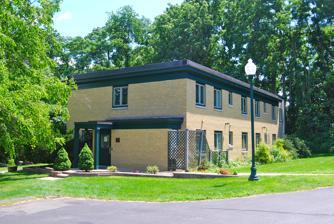
Building: Nut Grove
Country: United States of America
Year built: 1845
Historic house in New York, United States United States historic place Nut Grove U.S. National Register of Historic Places North elevation and east profile, 2011 Show map of New York Show map of the United States Location Albany , NY Coordinates 42°38′0″N 73°46′6″W / 42.63333°N 73.76833°W / 42.63333; -73.76833 Area 8 acres (3.2 ha) Built 1845 Architect Alexander Jackson Davis Architectural style Greek Revival NRHP reference No. 74001215 Added to NRHP July 30, 1974 Nut Grove , also known as the William Walsh House , is a historic house located on McCarty Avenue in Albany , New York, United States. It is a brick building originally designed in the Greek Revival architectural style by architect Alexander Jackson Davis in the mid-19th century. In 1974 it was listed on the National Register of Historic Places . It is Davis's only house in that style in the Hudson Valley , and one of the rare Greek Revival houses to use the "Grecian country house" variant of the style. In the early 20th century it was modified for use as a hospital. Today it is part of a drug treatment clinic , known as the Reilly House and used for sober living . Much of its original ornamentation is gone, but it retains the basic form and some of the interior decoration. Building The building as it is today stands at the rear of the Addictions Care Center of Albany's (ACCA) 8-acre (3.2 ha) property on the south side of McCarty just east of Bowne Street, near the southern boundary of the city. To its west and northwest are ACCA's other two, more modern buildings, and a parking lot. A meditation garden and gazebo are located to the north, part of a grassy area with some mature trees separating ACCA from the Nutgrove Garden public housing complex on Nutgrove Lane to the east. Cherry Hill , another old estate listed on the Register, is a quarter-mile (500 m) to the east on South Pearl Street ( New York State Route 32 ) just north of McCarty. Across McCarty are modern single-family homes. To the south is a wooded slope leading down to Interstate 787 . The building itself is a two-story structure of yellow brick, five bays wide along its long side. It is topped by a flat roof. A small shed-roofed one story addition is on the west side of the facade , housing what is now the main entrance at its east end. A wood frame addition with clapboard extends one bay from the south, complemented by one extending from the east just above the southeast corner. Along the east facade , originally the front, is a full-length verandah supported by columns. The window lintels have shell or rosette designs, and the original main entrance has Greek Revival detailing. On the north side, the current main entrance has a small porch with a flat roof supported by square columns. Both the shed-roofed addition and the main block's roof are topped with a plain wide frieze and box cornice . A modern roof with larger box cornice, pierced by a chimney at the south end, forms the uppermost layer. History When the house was built, in 1845, it was south of Albany's city limits, in the Town of Bethlehem . William Walsh and his wife were part of the city's wealthy aristocracy. They were related by marriage to Henry James . Those connections led them to friends of Davis, who had built many structures in the Hudson Valley, notably the 1839 Oliver Bronson House in Hudson , today recognized as a National Historic Landmark (NHL). Most of his houses were in either the various Gothic Revival styles becoming popular at the time or the new Hudson River Bracketed mode considered to have been developed by the Bronson house. Both styles were seen as gentler and more harmonious with the surrounding countryside in comparison with the Greek Revival style, whose monumentality, especially in its temple variant, was more suited to public buildings and churches, such as Davis's 1835 Dutch Reformed Church at Newburgh , also an NHL. For the Walshes, Davis built a Grecian country house overlooking the Hudson River . That variant retains the basic form and symmetry of the standard Greek Revival house, but with some slight deviations and extra decoration to create interest and distinguish it from more standard country houses. Nut Grove was originally topped with a hipped roof , had two rear wings and featured diamond-paned glass windows. A garage and cottage were also located to the southwest. Davis designed several similar Grecian country houses after 1835. A simplified version, with some Italianate features, appears in The Architecture of Country Houses , Andrew Jackson Downing 's influential 1850 pattern book. Nut Grove is the only one known to survive. The Walshes lived at Nut Grove until William died in 1863. His wife soon remarried to Robert Donaldson, who owned two other Davis houses downriver in Barrytown , one of which she moved into with him. Her nephew, Dudley Walsh, took over Nut Grove. In the 1870s, Walsh sold it to Thomas McCarty, an Irish immigrant who had become a wealthy brickmaker . McCarty had served two terms on Albany's City Council before becoming a state assemblyman . The city eventually annexed the area around Nut Grove, and McCarty made two unsuccessful bids for mayor. He built a driveway connecting the property to South Pearl Street, the beginning of today's McCarty Avenue, and began to subdivide the property. The house was purchased in 1902 by Eleanor Spensley, who had founded the Hospital for Incurables in downtown Albany 20 years earlier. She died two months later. For hospital purposes the roof was raised and dormer windows added. In that form, the Hospital for Incurables continued operating in the house until 1973. After it was closed the two rear wings were demolished. It remained vacant, owned by the hospital, until sometime after it was listed on the Register in 1974 when the Addictions Care Center of Albany acquired the property. The roof was completely replaced with a flat roof and modern sliding windows were installed. It is now the Reilly House, a sober living environment that can hold up to 12 men at a time. See also National Register of Historic Places listings in Albany, New York References